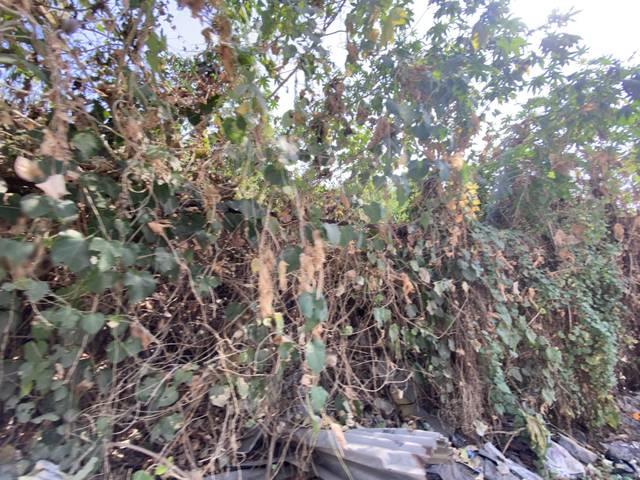
Region: India
Coordinates: 19.07, 72.872